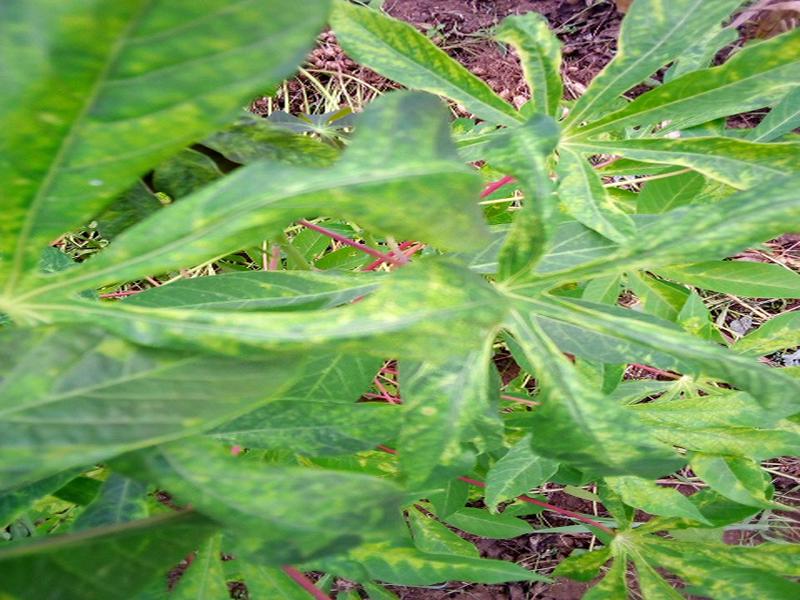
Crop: cassava
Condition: mosaic_disease